Ibrahim Mahlab

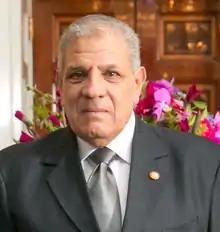
Mahlab in 2014

Ibrahim Roshdy Mahlab (born 8 May 1949) is an Egyptian engineer and politician who was the Prime Minister of Egypt from 1 March 2014 until 19 September 2015. Previously he served as Minister of Housing.